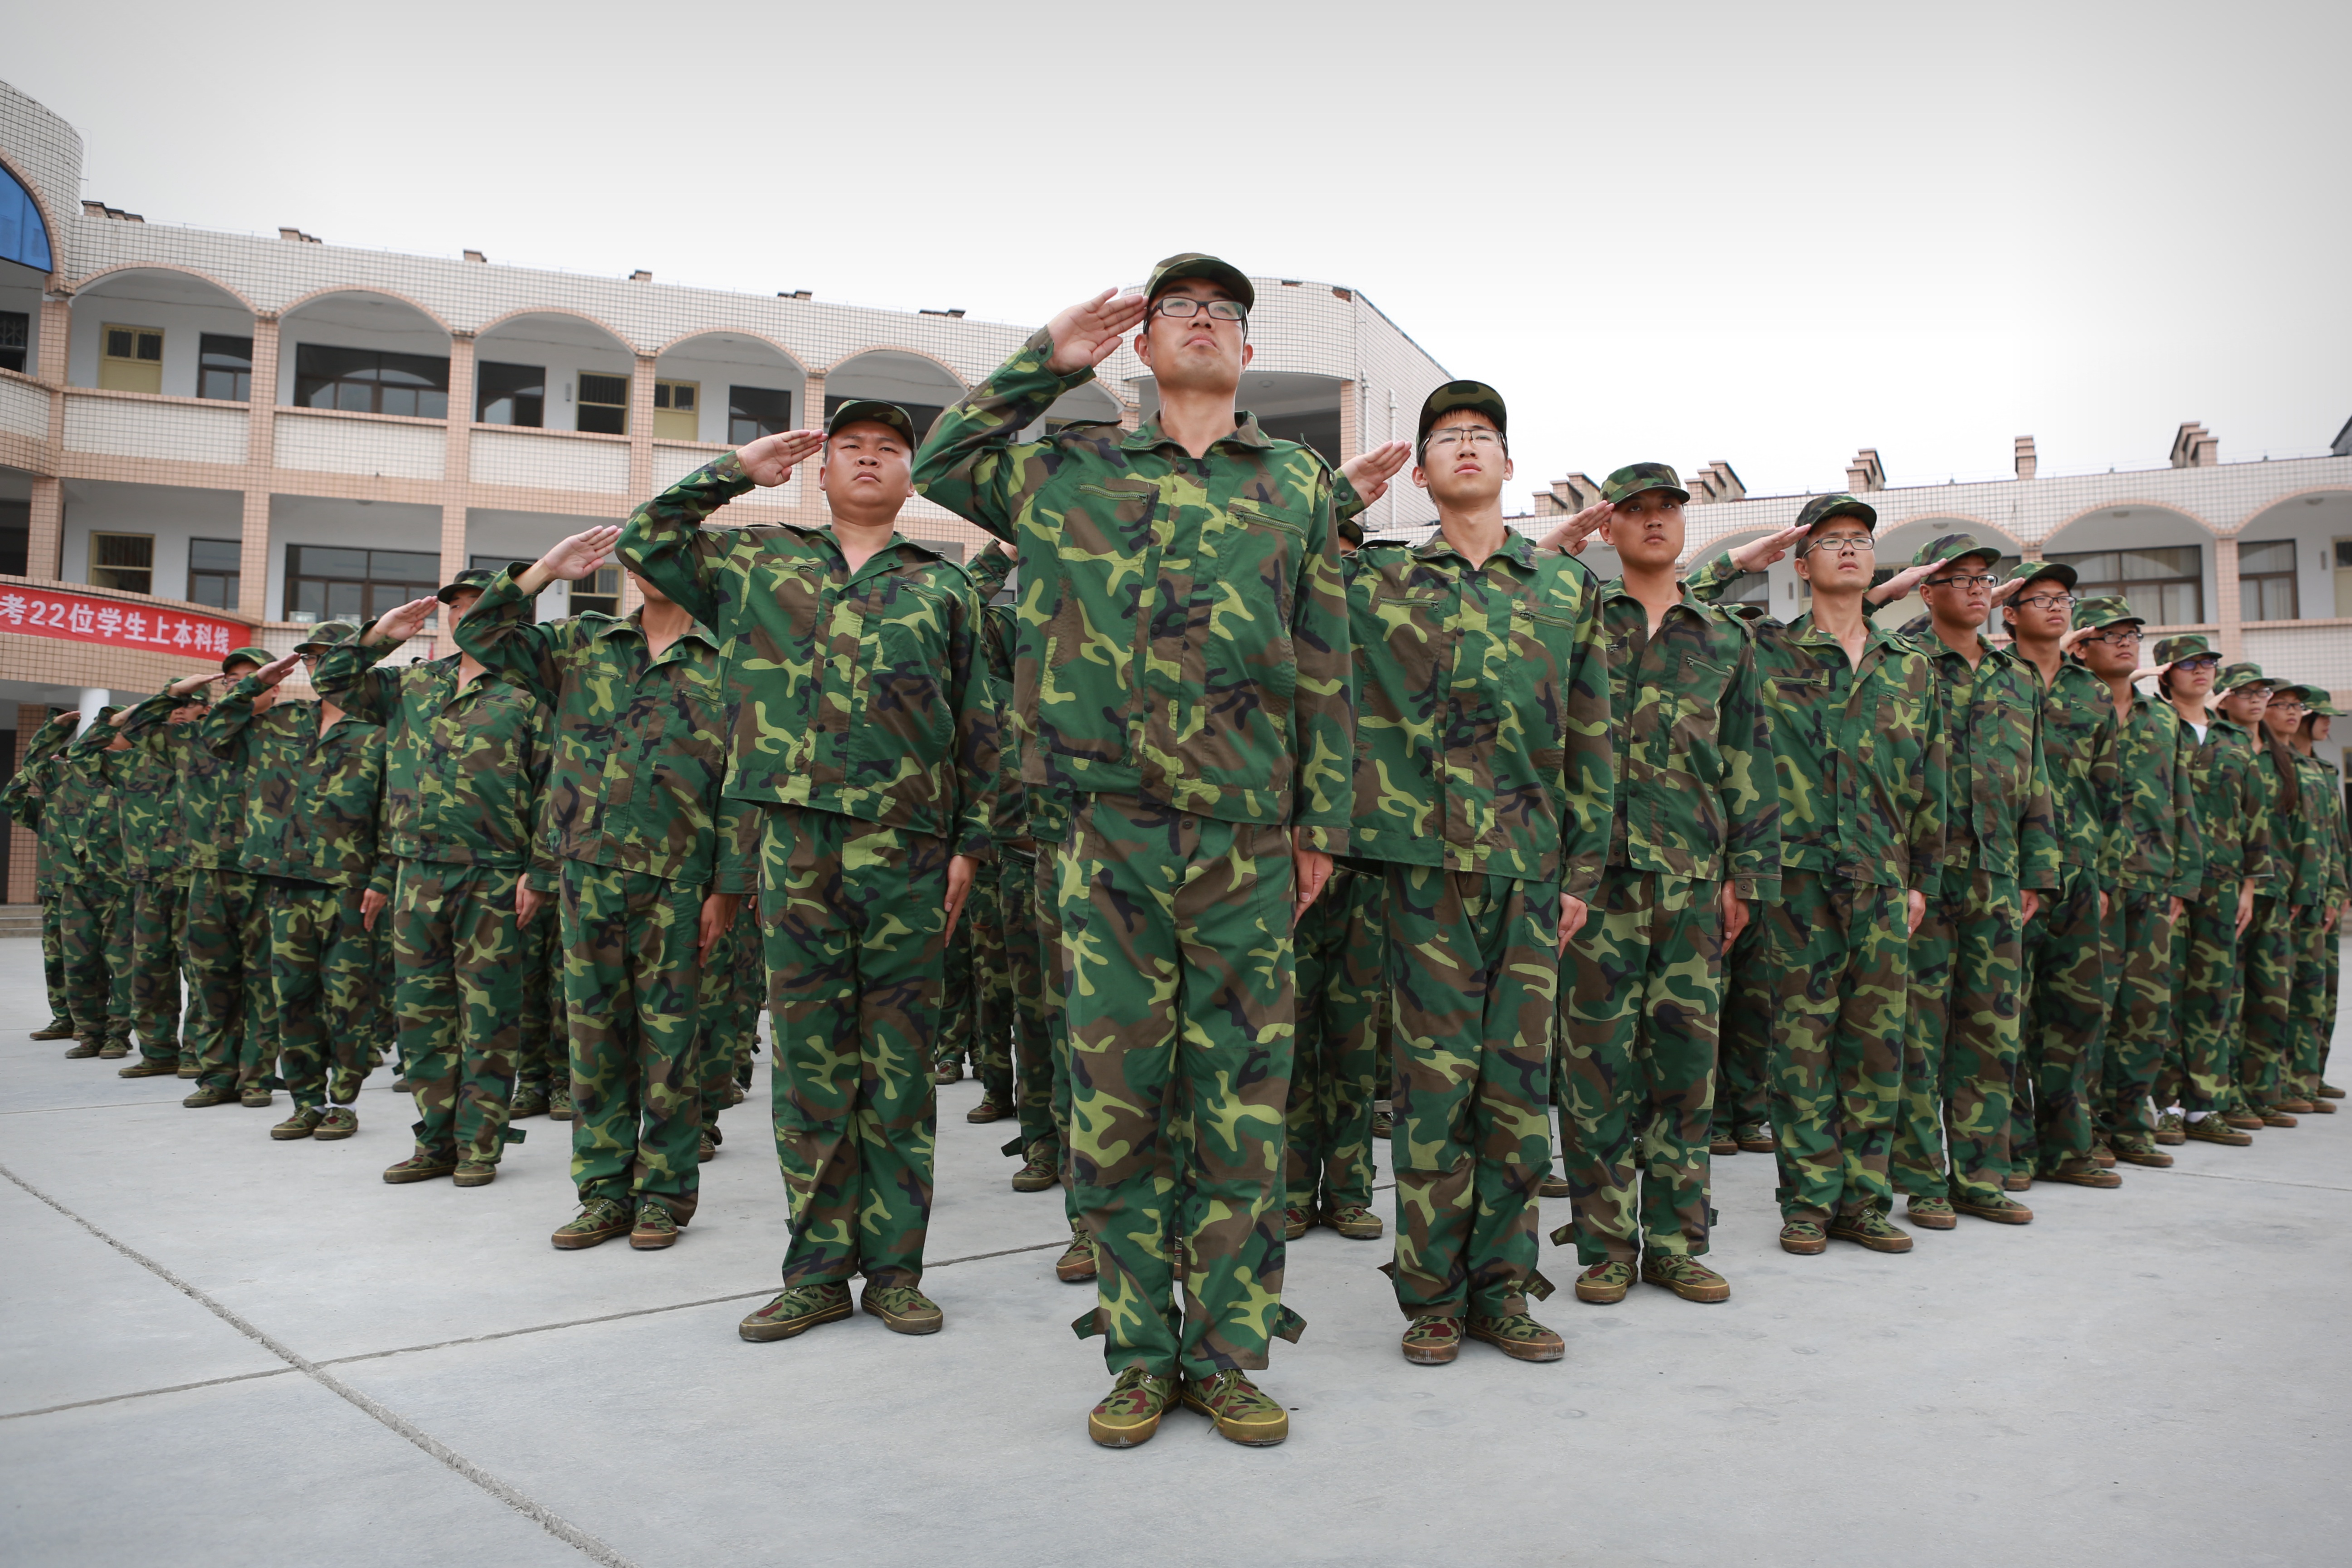
person, military, soldier, army, medicine, preparation, marching, troop, marines, staff, infantry, air force, military uniform, militia, military training, military police, military officer, military person, army men, zhejiang, hoi chang